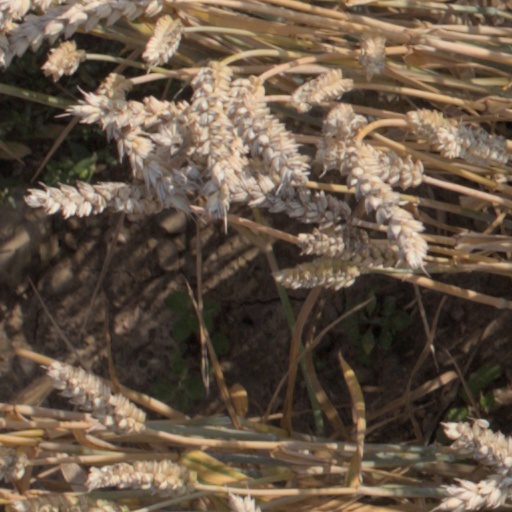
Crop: wheat